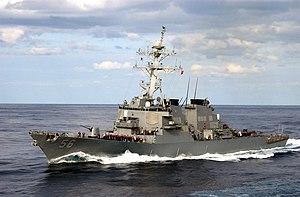
L’USS John S. McCain (DDG-56) est un destroyer américain de la classe Arleigh Burke. Il est nommé d'après John S. McCain, Sr. et John S. McCain, Jr., amiraux de l'United States Navy pendant la Seconde Guerre mondiale. Le nom du sénateur John S. McCain, fils et petit-fils des amiraux déjà cités, y est également associé depuis le 12 juillet 2018.